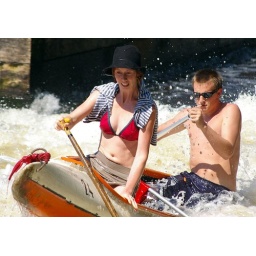
76 Vyssi Brod girl in a black hat 19.8.07 2